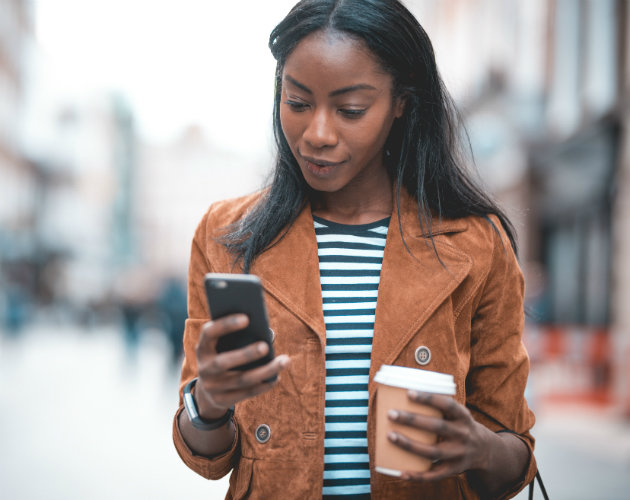
Gender: women